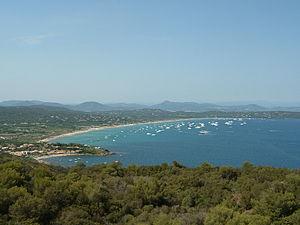
Ramatuelle est une commune française du département du Var, en région Provence-Alpes-Côte d'Azur. Elle est située sur la Côte d'Azur, à proximité du golfe de Saint-Tropez.
La presqu'île de Saint-Tropez est une avancée du massif des Maures dans la mer Méditerranée, entre le golfe de Saint-Tropez au nord et la baie de Cavalaire au sud, dans le département français du Var. La presqu'île est délimitée par la cité de Port Grimaud, Cogolin, Gassin, et la commune de la Croix-Valmer.
Saint-Tropez est une commune française située dans le département du Var en région Provence-Alpes-Côte d'Azur, chef-lieu du canton de Saint-Tropez.
Le tourisme dans le Var est l'une des activités économiques les plus importantes du département. Son histoire, débute aux environs de 1760, à Hyères, ville devenant une station hivernale de renom auprès des anglais grâce à son climat méditerranéen relativement doux. Attirés par cette environnement très agréable, de nombreuses autres personnalités y séjournent ou s'y fixent telles que le futur roi d'Angleterre Georges IV, les écrivains Alexandre Dumas et Robert Louis Stevenson, l'historien Augustin Thierry, le poète Alphonse de Lamartine, ou encore l'académicien Paul Bourget. Ainsi, les premiers touristes du département du Var sont à la recherche d’un tourisme climatique, complété par des cures thermales, pratique déjà ancienne demeurant en vogue. Dès le début du XIXᵉ siècle, la pratique des bains de mer commence à se développer en France sous l’impulsion de l’aristocratie européenne et du monde des arts et des lettres, n'hésitant pas de prendre leurs quartiers d'été au bord des villes littorales et de Méditerranée.
Pampelonne est un lieu-dit de la presqu'île de Saint-Tropez, qui a donné son nom à une plage de 4,5 km de sable du littoral français, du domaine public maritime français, située sur la commune de Ramatuelle, du Territoire Golfe de Saint-Tropez, dans le département du Var en Provence-Alpes-Côte d'Azur.